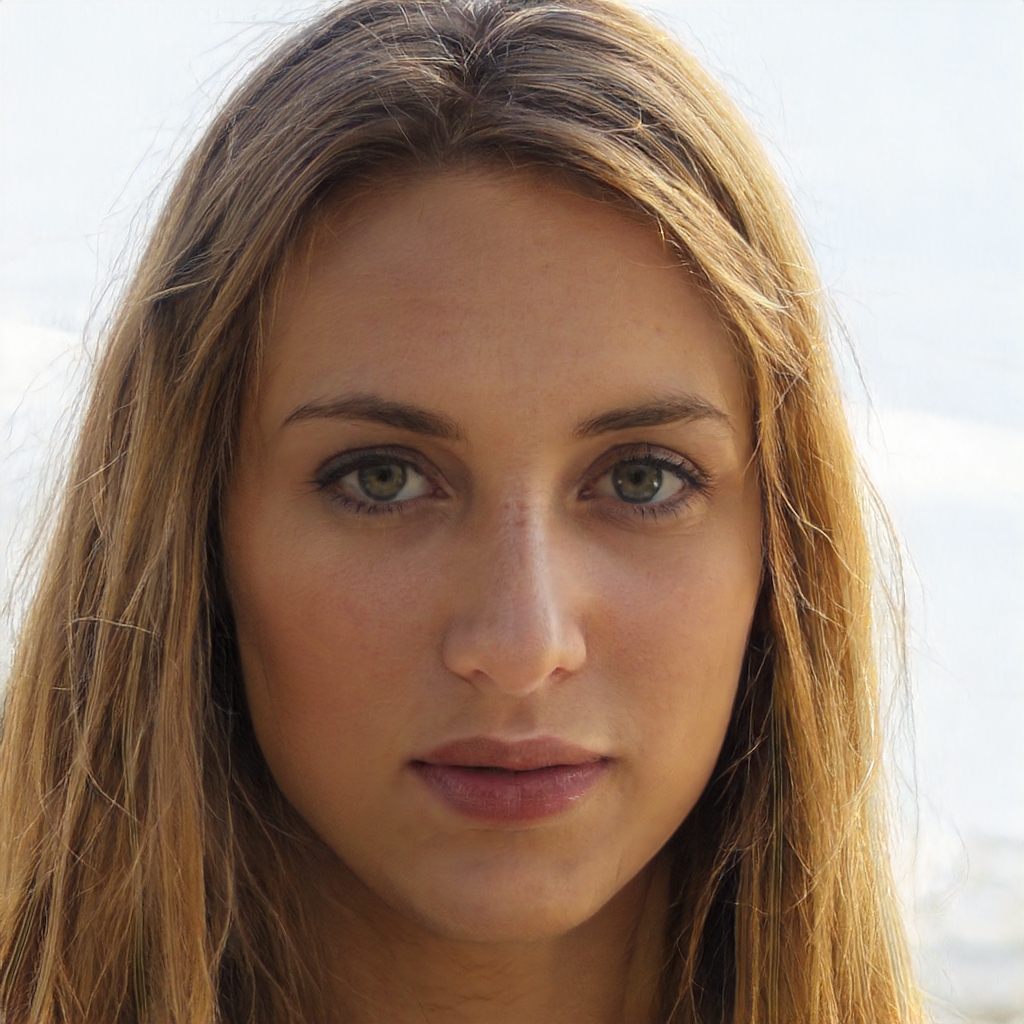
Label: Colored